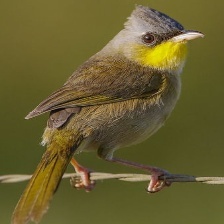
Species: ALTAMIRA YELLOWTHROAT
Scientific name: GEOTHLYPIS FLAVOVELATA